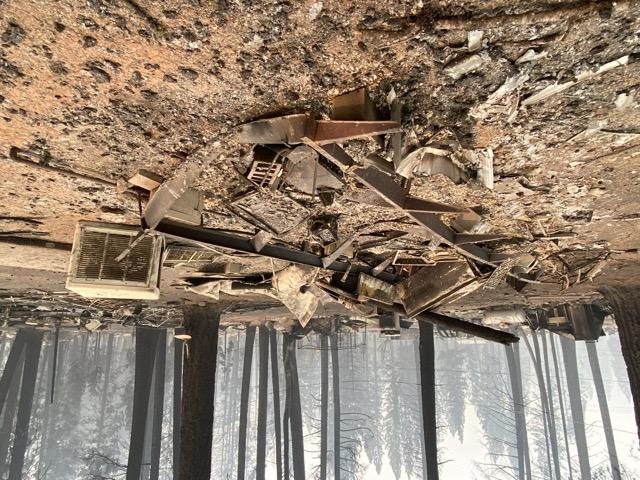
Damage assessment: destroyed